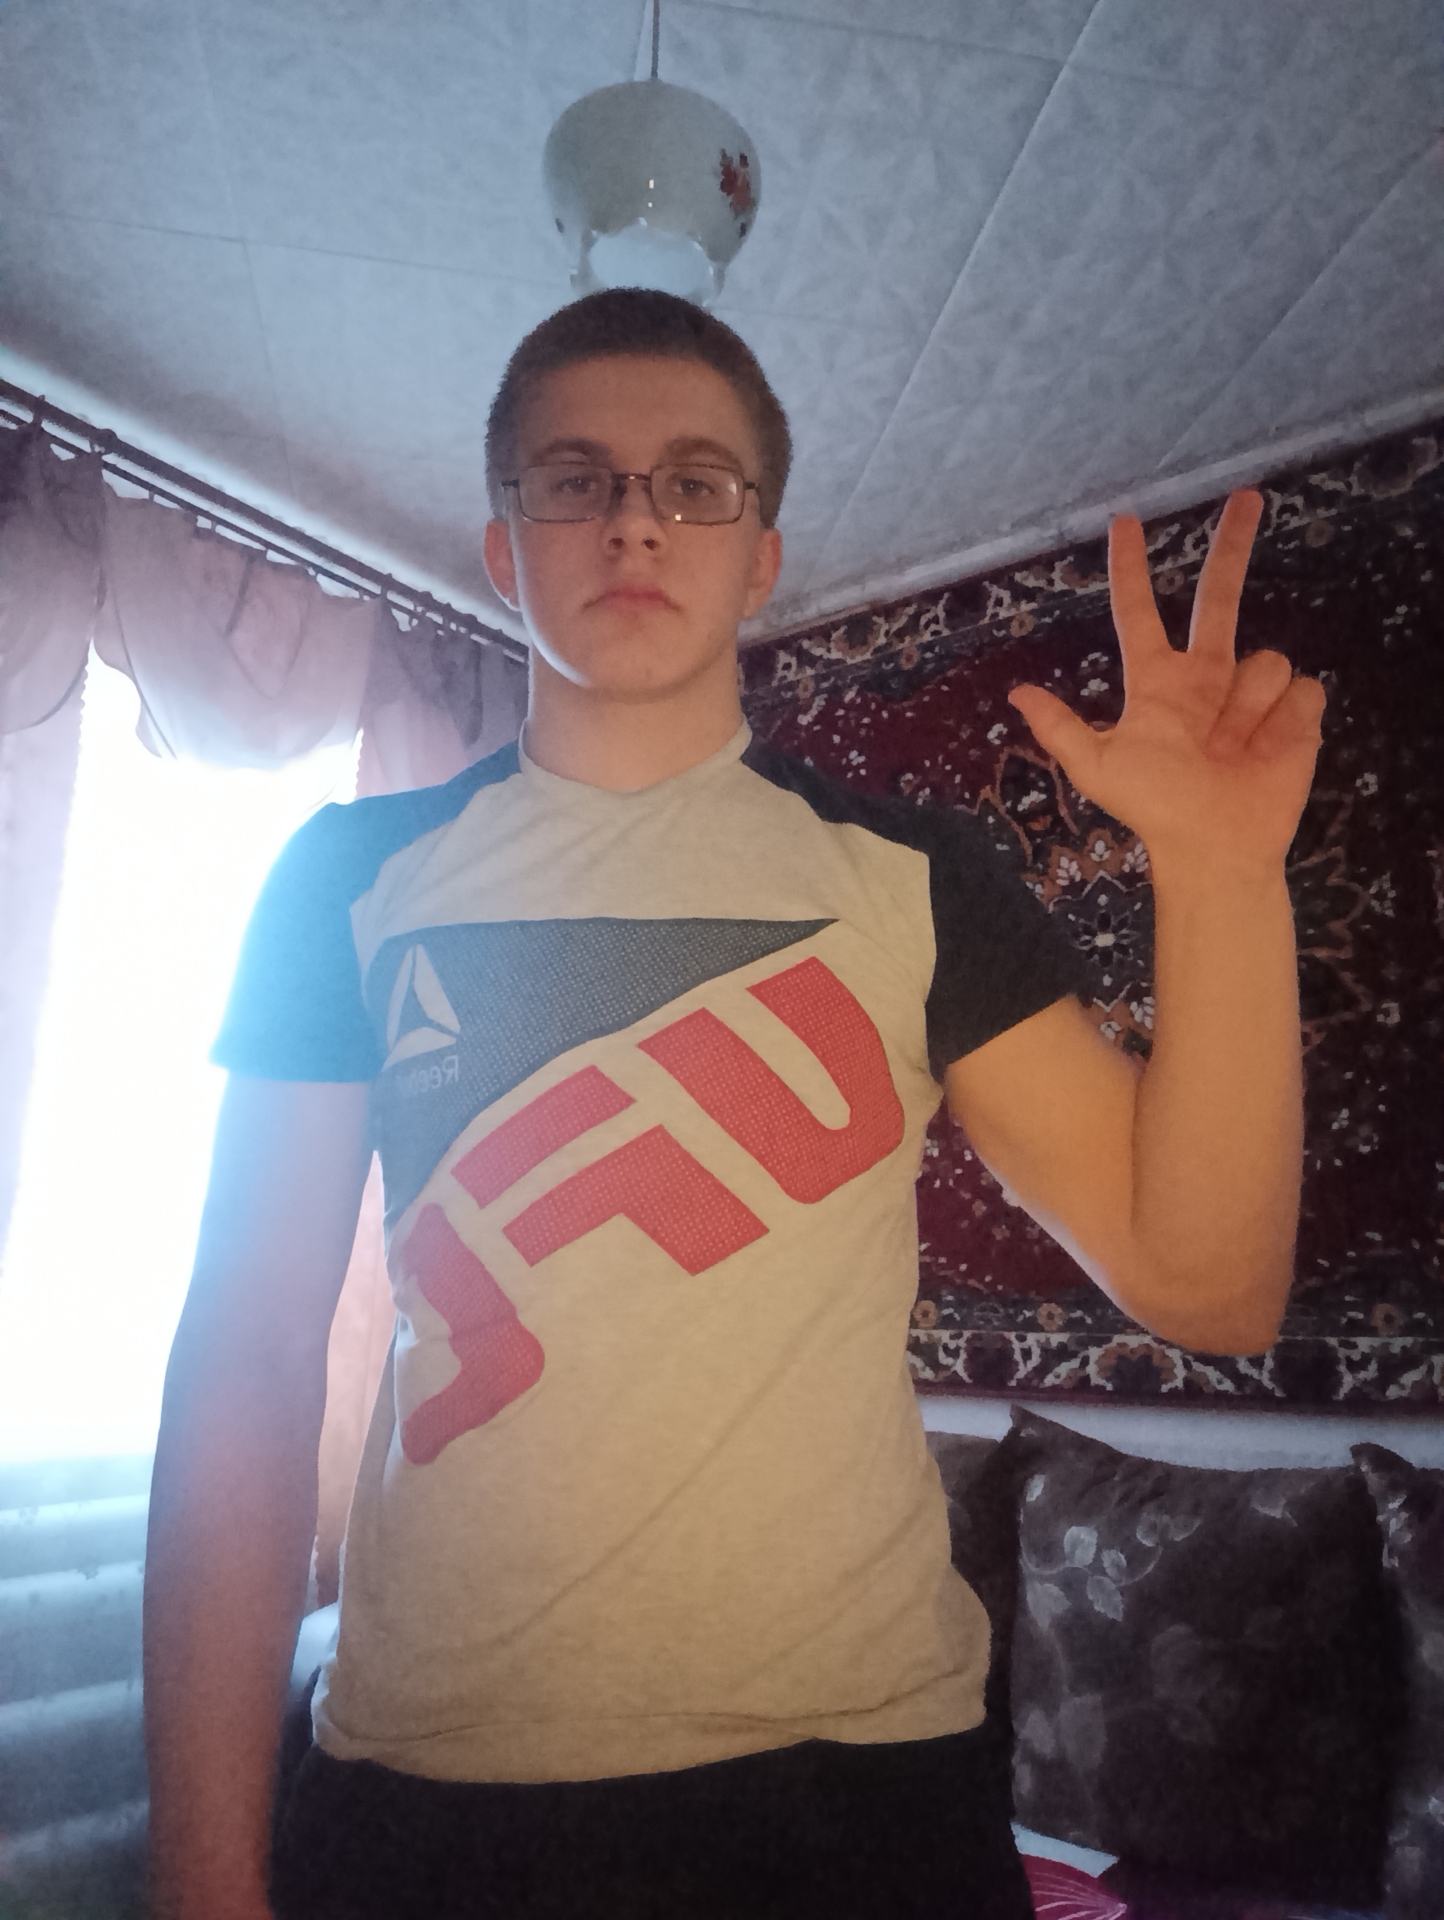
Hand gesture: three2